2000s in music

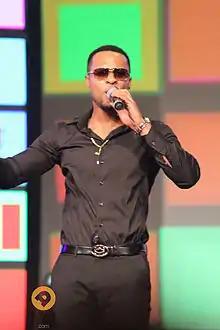

In the early 2000s, Mexican pop star Paulina Rubio became the best-selling artist thanks to the success of her eponymous album "Paulina" (2000). It remained on the "Billboard" Top Latin Albums chart for 99 weeks, and became the first Latin pop album by a Mexican artist to receive a gold certification from the Recording Industry Association of America (RIAA) for shipments of 500,000 units in the United States. Her follow-up album, "Border Girl" (2002), also achieved gold certification. Rubio is the best-selling Mexican pop singer in the United States.